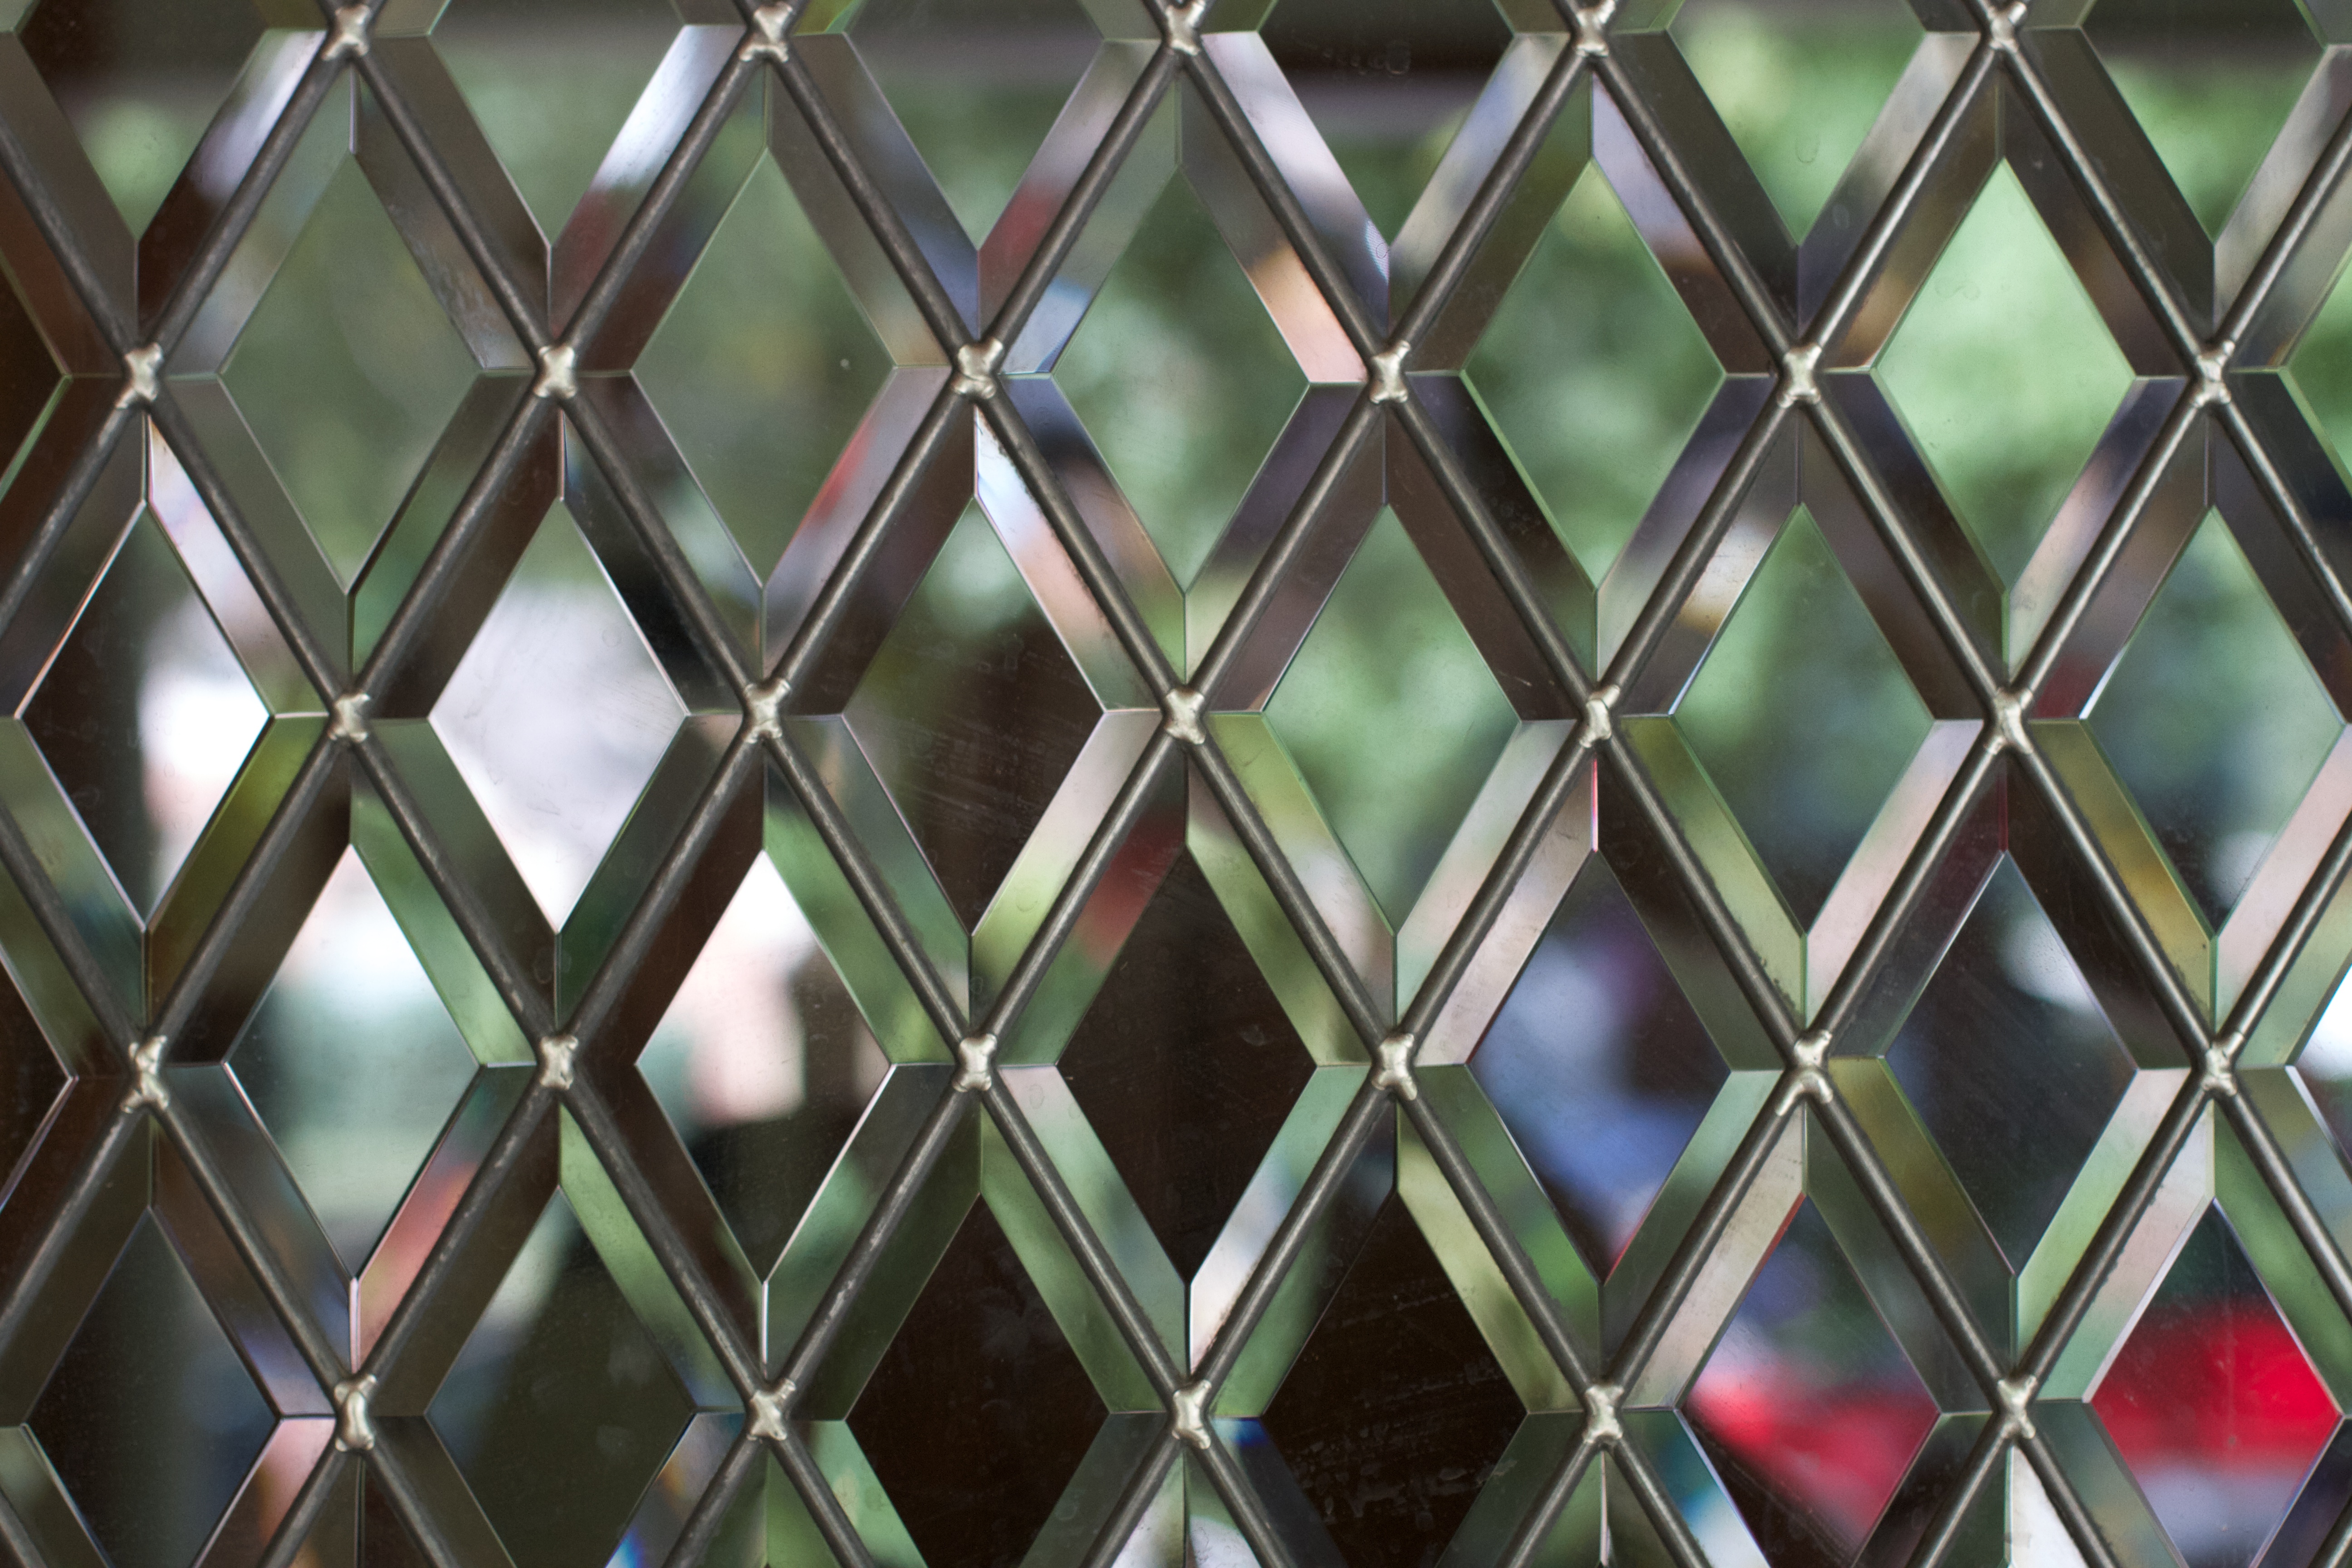
texture, window, glass, wall, pattern, line, green, metal, material, circle, art, design, net, symmetry, mesh, 2014365, flooring